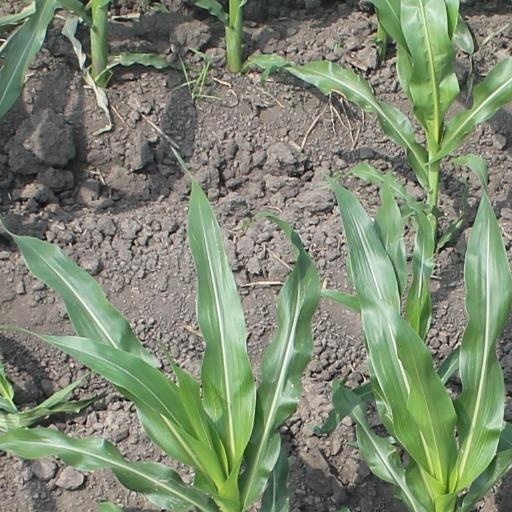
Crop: maize; corn